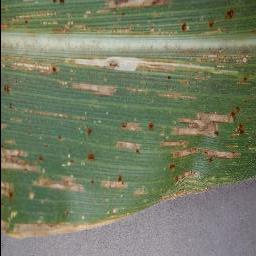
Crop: corn
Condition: (maize)_cercospora_spot_gray_spot